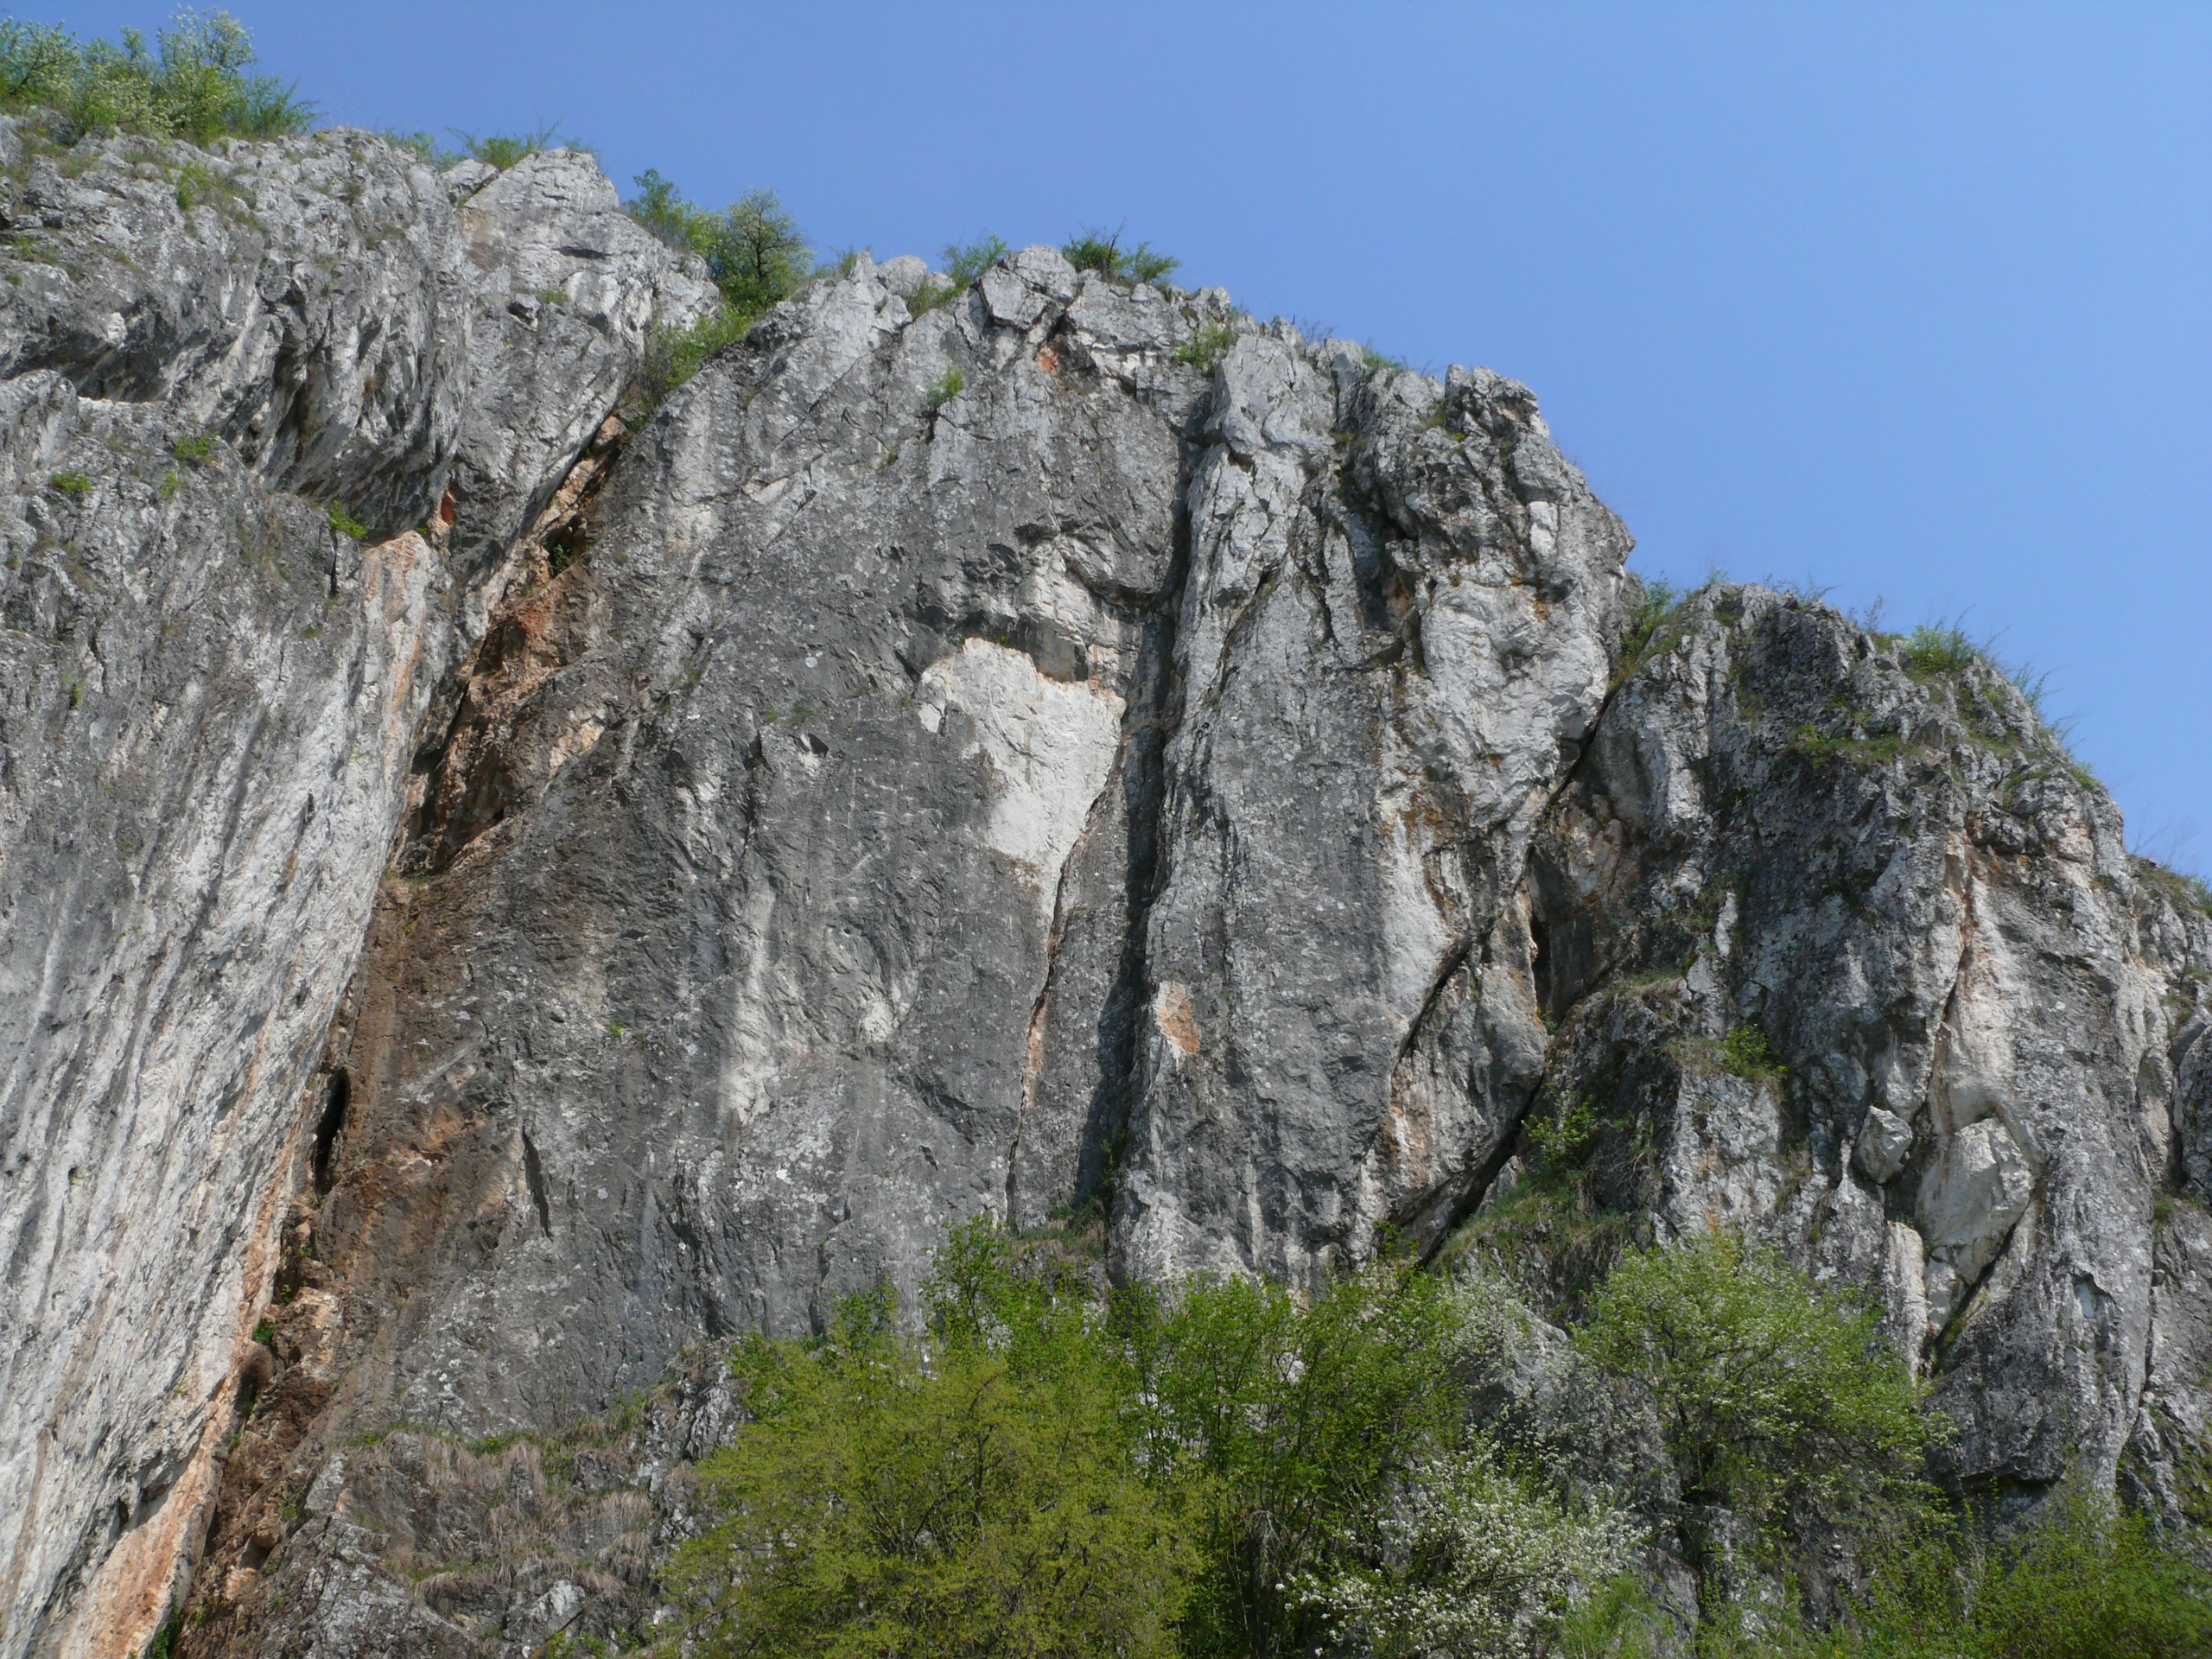
nature, forest, rock, walking, mountain, trail, adventure, mountain range, stone, formation, cliff, terrain, material, ridge, summit, geology, outcrop, sports, badlands, ravine, plateau, bedrock, aggtelek, landform, mountain pass, mountainous landforms, geological phenomenon